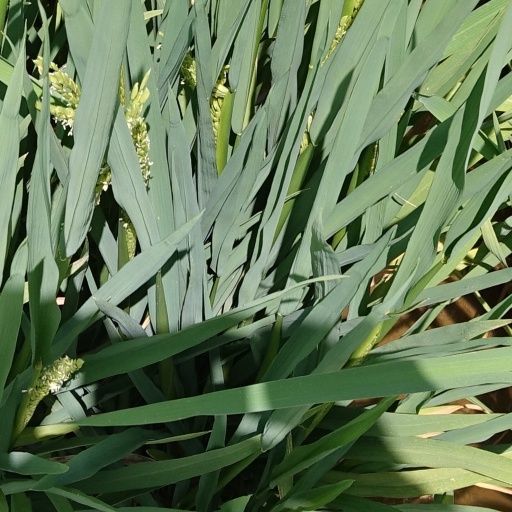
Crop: rice